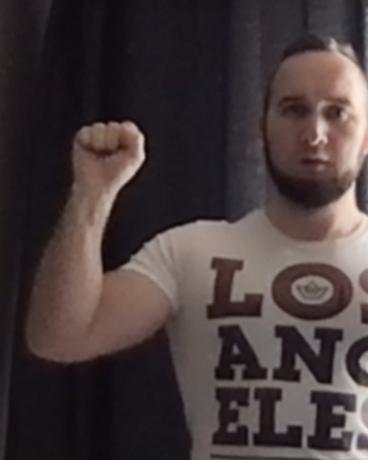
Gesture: fist